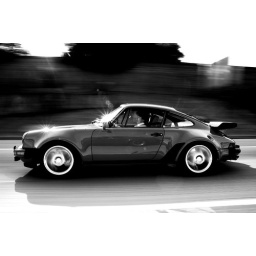
A black and white version of one of the images used in the California Dreaming Roadtrip magazine feature.